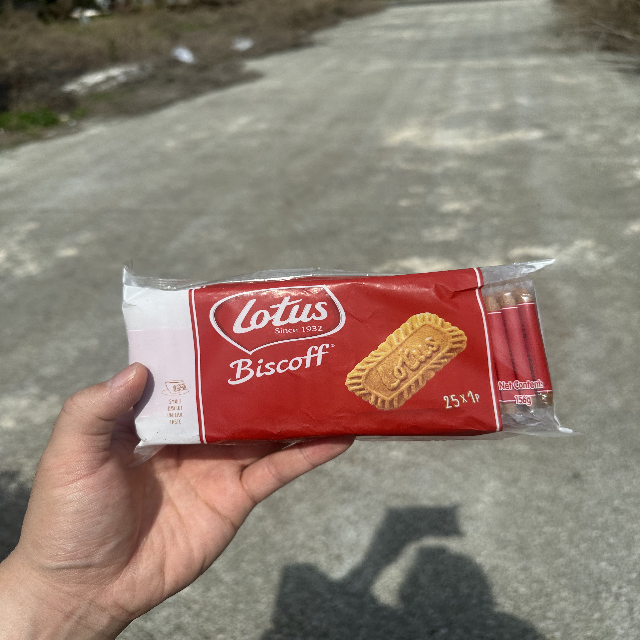
Label: plastics